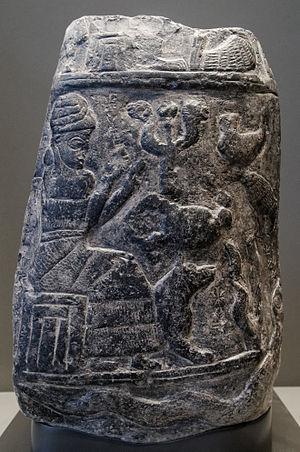
Kudurru daté du règne de Marduk-apla-iddina I. Œuvre babylonienne de la période kassite, emportée à Suse comme butin de guerre au XIIe siècle av. J.-C.
Vers 1180 av. J.-C. : arrivée des Doriens en Grèce continentale, présenté comme le « retour des Héraclides » dans la mythologie grecque. Profitant de l’effondrement de la puissance mycénienne, ils avancent par petits groupes des montagnes du Nord-Ouest de la Grèce vers la Thessalie, la Béotie et le Péloponnèse. La migration dorienne n’a laissé aucune trace dans l’archéologie, et a été mise en doute. Le dialecte « dorien » n’est peut être que celui des classes « populaires » qui se serait développé après la chute de l’aristocratie mycénienne. Il est plus probable que les nouveaux venus aient assimilés les coutumes et les usages des régions qu’ils occupent.
La civilisation babylonienne s'épanouit en Mésopotamie du Sud du début du IIᵉ millénaire av. J.‑C. jusqu'au début de notre ère. Elle prit corps à partir de l'héritage des civilisations du Sud mésopotamien plus anciennes dont elle est historiquement la prolongation. Elle prend corps avec l'affirmation politique de Babylone, État qui fut à partir du XVIIIᵉ siècle av. J.-C. l'entité politique dominant le Sud mésopotamien, et ce pendant plus d'un millénaire.
La dynastie kassite de Babylone est une lignée de rois d'origine kassite appartenant sans doute à une même famille qui dirige le royaume de Babylone de 1595 environ jusqu'à 1155 av. J.-C, à la suite de la Première dynastie de Babylone. Il s'agit de la plus longue dynastie qu'ait connu cet État. Elle couvre la première partie de la période dite « médio-babylonienne ».
L'histoire de la Mésopotamie débute avec le développement des communautés sédentaires dans le nord de la Mésopotamie au début du Néolithique, et s'achève dans l'Antiquité tardive. Elle est reconstituée grâce à l'analyse des fouilles archéologiques des sites de cette région, et à partir du IVᵉ millénaire av. J.‑C. par des textes écrits essentiellement sur des tablettes d'argile, la Mésopotamie étant l'une des premières civilisations à inventer l'écriture, avec l’Égypte antique.